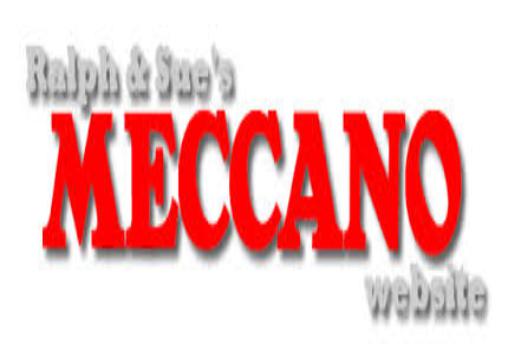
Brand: meccano
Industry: Leisure